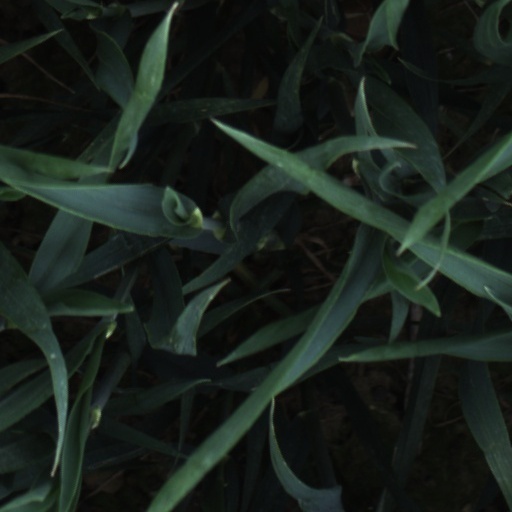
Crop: wheat